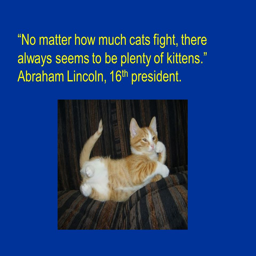
no matter how much cats fight , there always seems to be plenty of kittens .